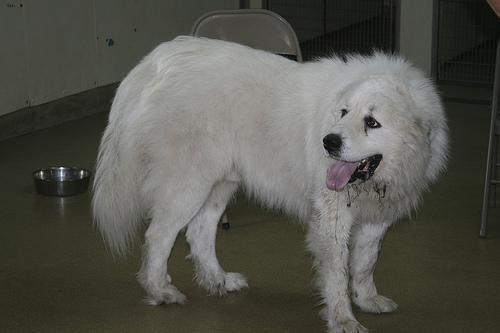
great pyrenees